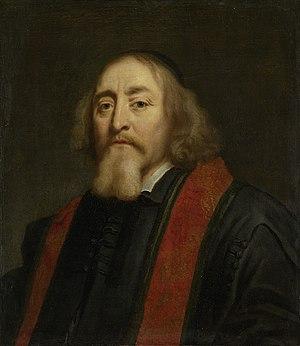
Les Frères moraves sont une dénomination protestante très ancienne puisqu'elle s'inspire de la prédication de Jan Hus, mort en 1415. Elle doit son nom au fait qu'une communauté a été créée en Saxe par des exilés chassés de Moravie par la persécution religieuse. Cette dénomination apparentée aux Frères tchèques est rassemblée dans la communion Unitas Fratrum. Très ancrée dans la piété individuelle, dénuée de toute hiérarchie, cette petite communauté de quelque 750 000 membres en 2015 est traditionnellement très active dans le domaine missionnaire et très attachée à l'expression musicale de la foi.